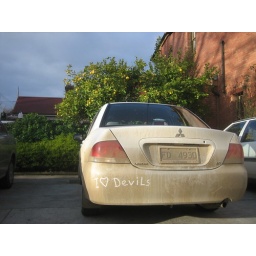
The yellow stuff in the tree are lemons!